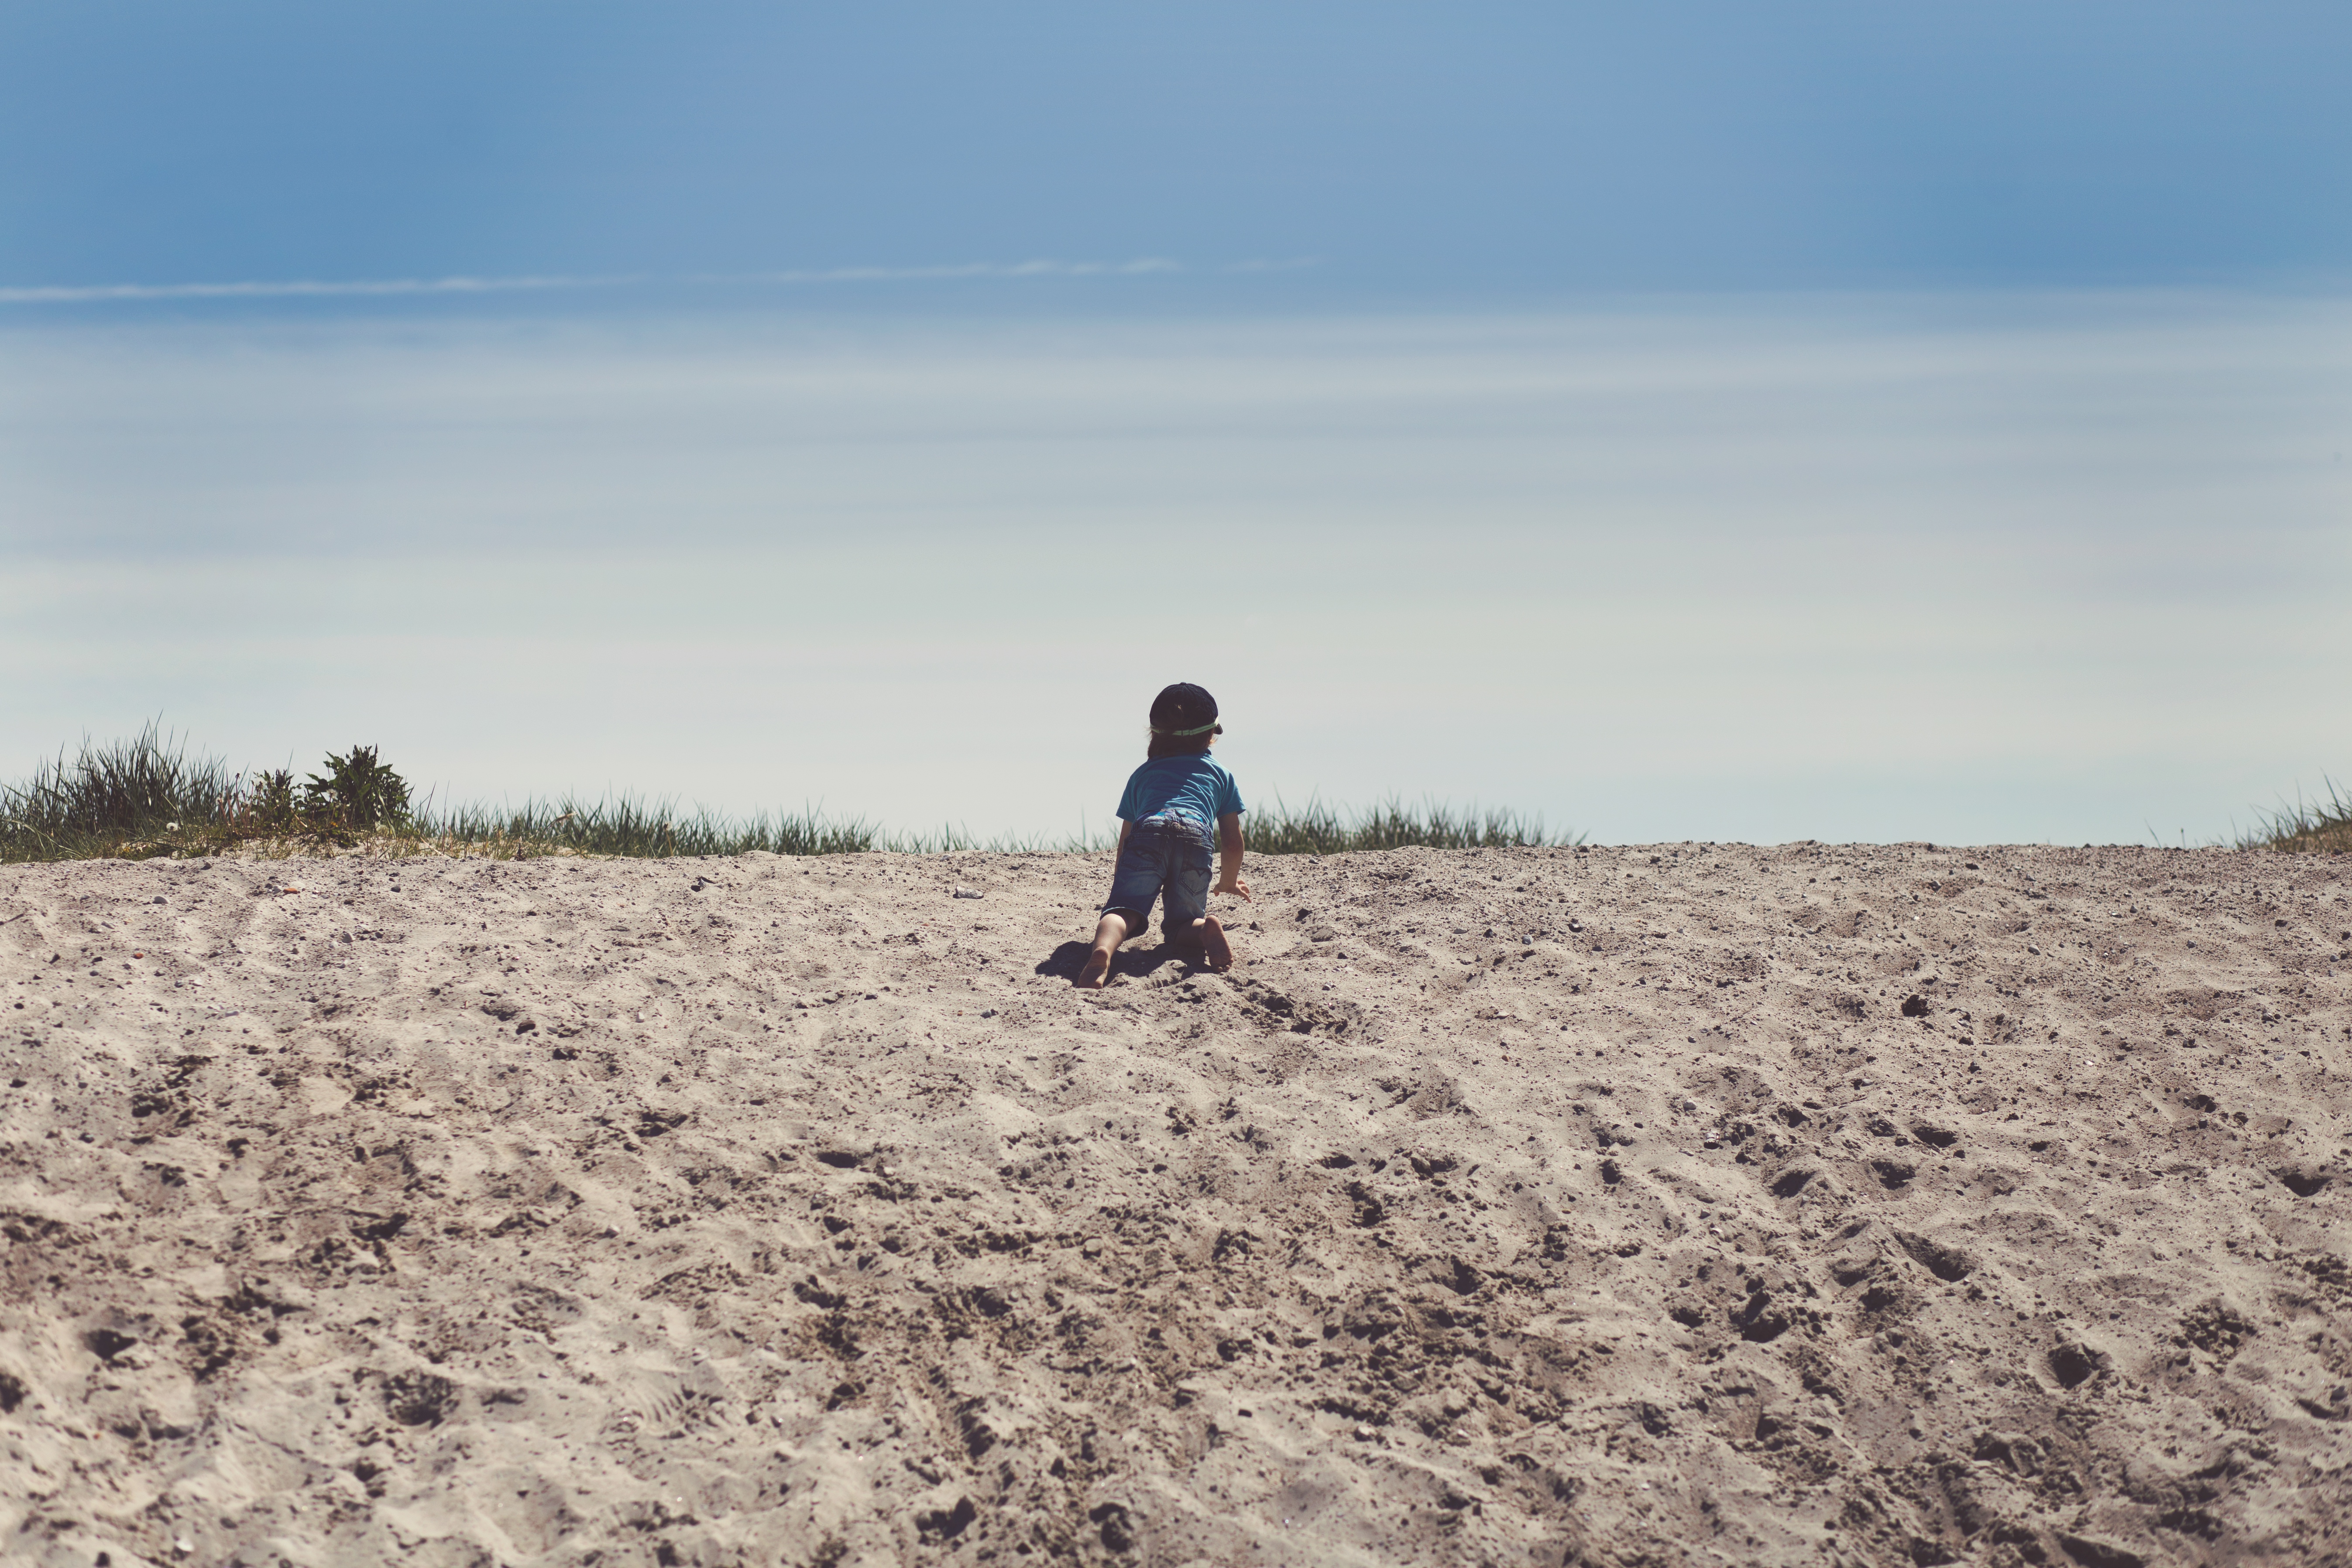
sand, photograph, sky, fun, beach, soil, vacation, ecoregion, grass, horizon, sea, summer, tree, landscape, plain, cloud, field, ocean, photography, plant, sitting, child, play, leisure, coast, steppe, grassland